Hard-Fi

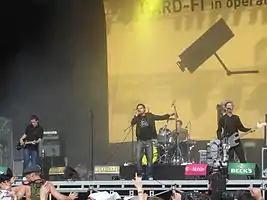
Hard-Fi at the 2006 Hurricane Festival in Scheeßel, Germany

Hard-Fi is an English indie rock band, formed in 2003 in Staines-upon-Thames, Surrey. The band consists of Richard Archer (lead vocals and guitar), Ross Phillips (guitar and backing vocals), Kai Stephens (bass guitar and backing vocals) and Steve Kemp (drums and backing vocals).